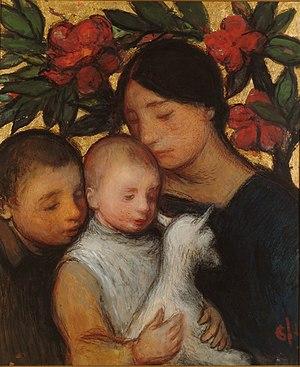
Les litanies de Lorette, dans la tradition catholique, sont une prière vocale caractérisée par la répétition psalmodiée de demandes d’intercession - « priez pour nous » - adressées à la Vierge Marie, Mère de Dieu, sous les différents vocables et titres qui lui furent donnés par la dévotion mariale au cours de l’histoire, originairement en la sainte Maison de Lorette.